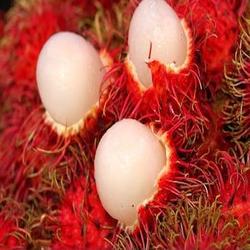
Label: Rambutan